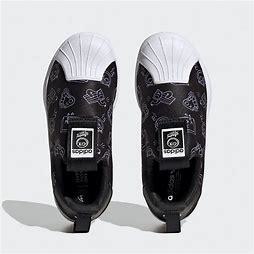
Brand: adidas
Model: originals BP Adidas Originals Superstar 360 C